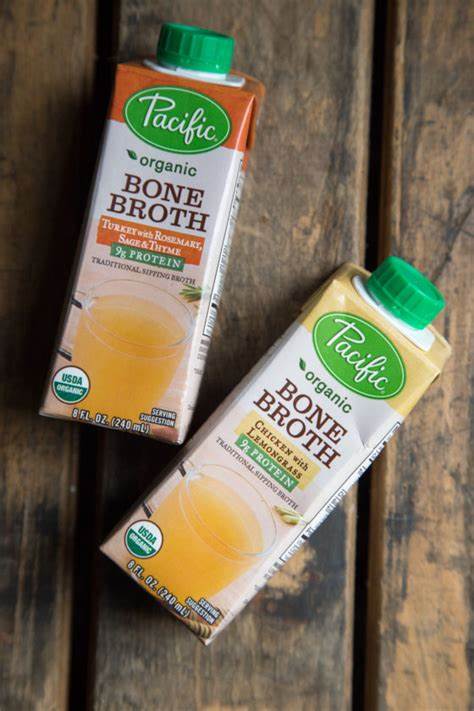
Waste category: cardboard